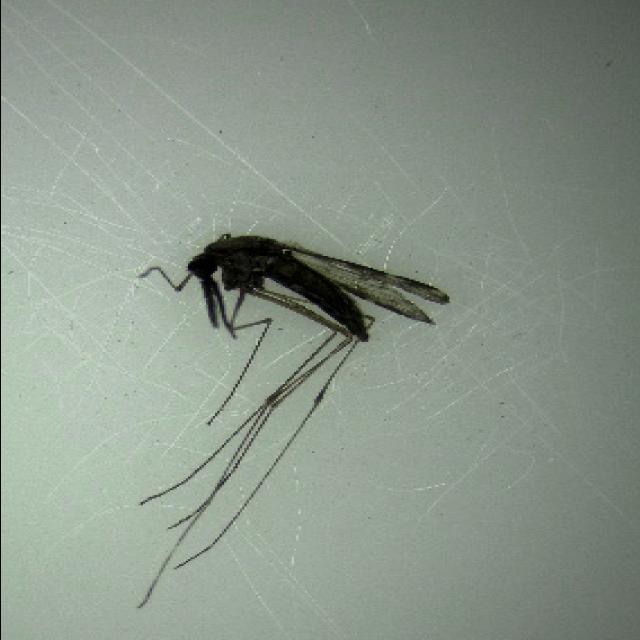
Species: anopheles_sinensis